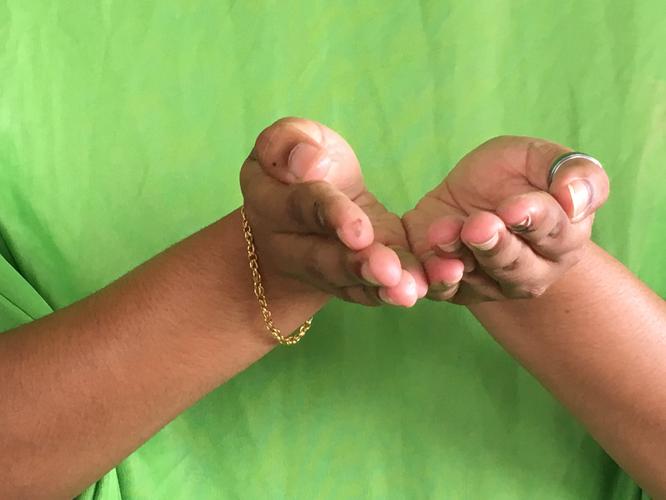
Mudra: Pushpaputa
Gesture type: double_hand